Sierra de Guadalupe cave paintings

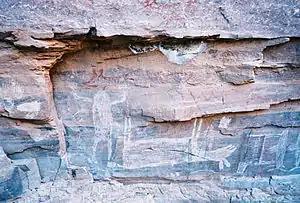
Painting including a dead deer, a shaman like figure, fish and hand prints

The Sierra de Guadalupe cave paintings are a series of prehistoric rock art pictographs near Rancho La Trinidad, Mulegé in Baja California Sur, Mexico. The Sierra de Guadalupe, mountains west of Mulegé, contains the largest number of known prehistoric rock art sites in Baja California.